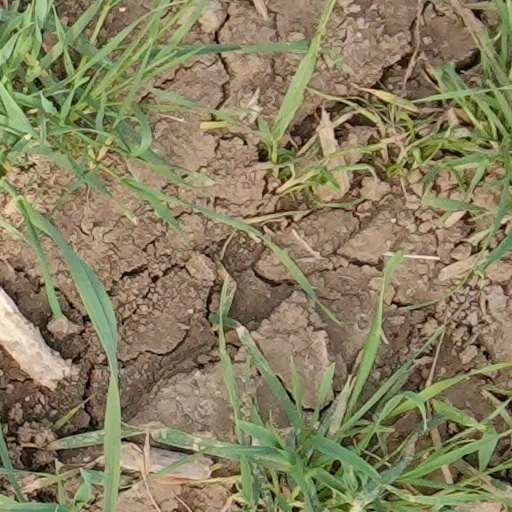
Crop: wheat